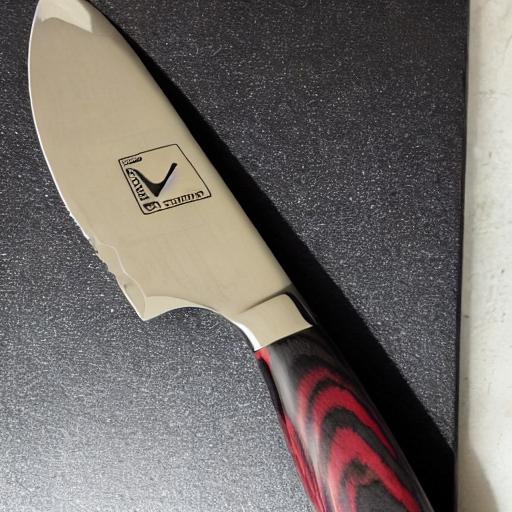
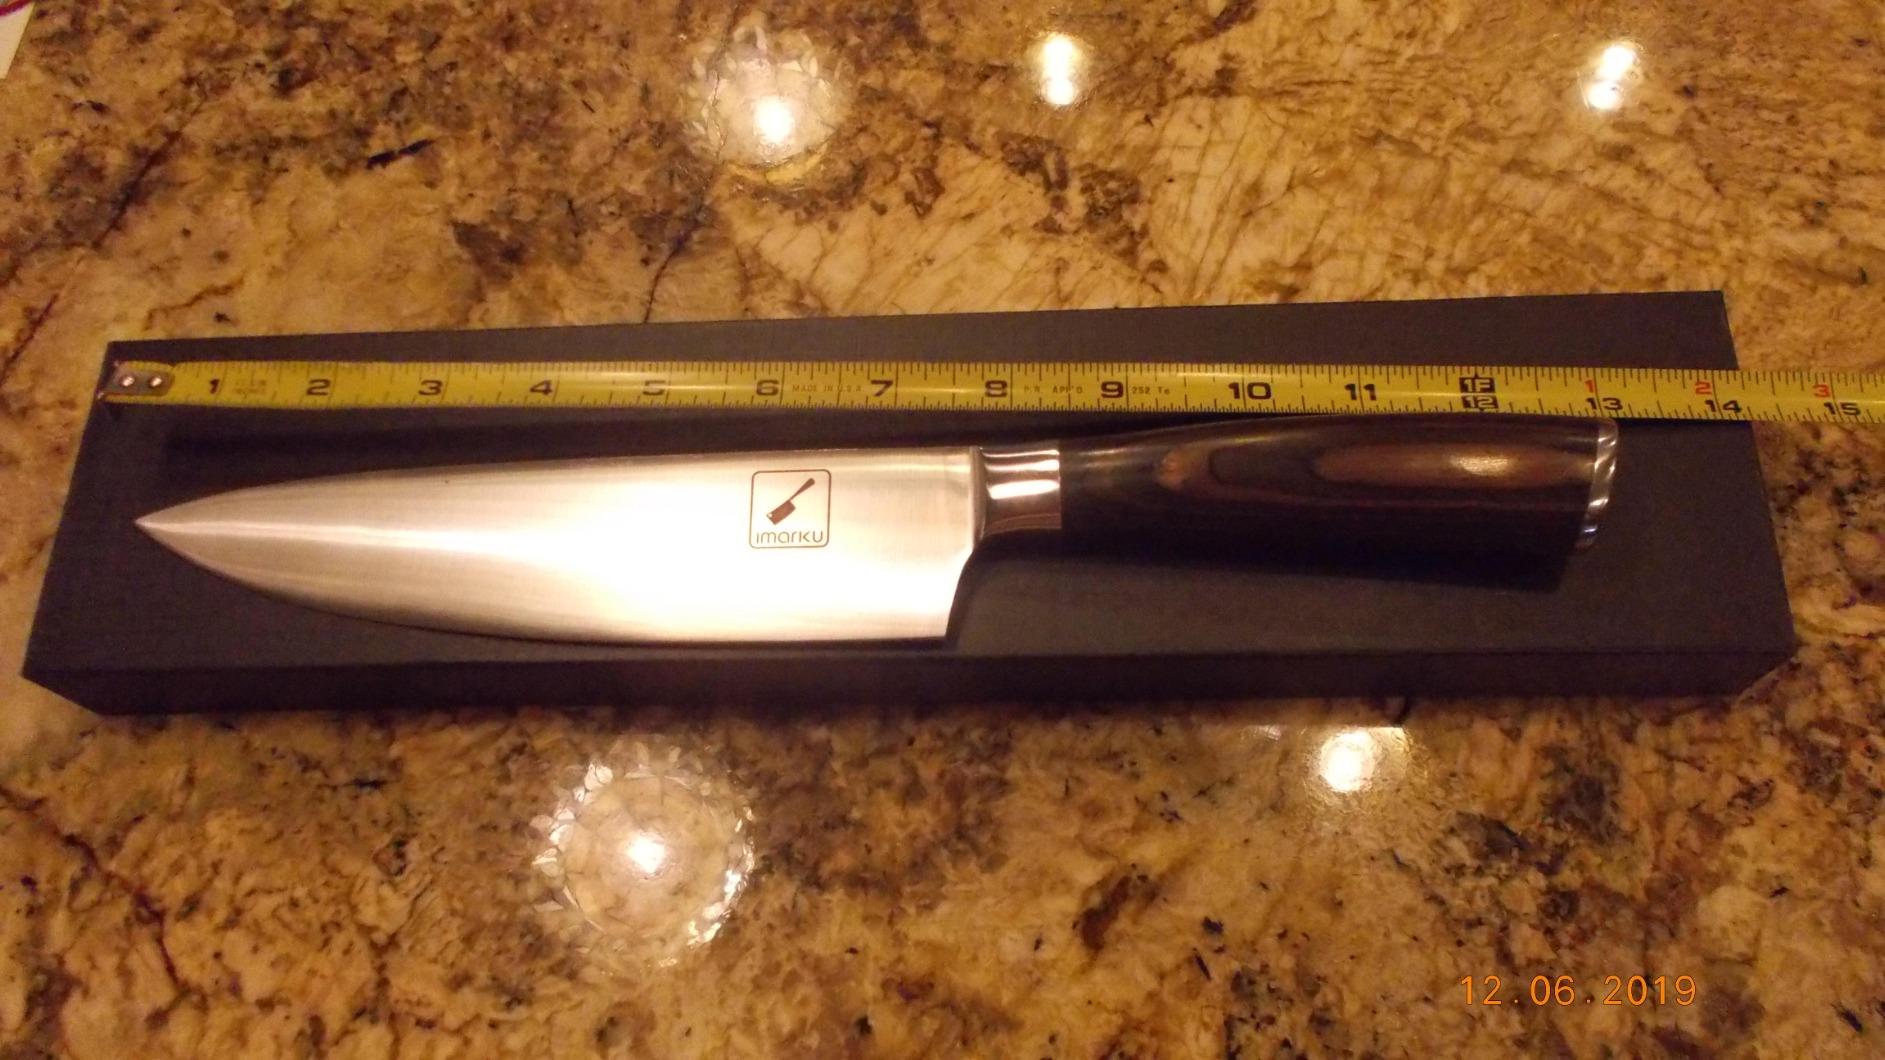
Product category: items_knife
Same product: no